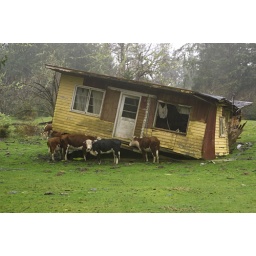
these cows were huddled around this wreck of a house to stay dry.